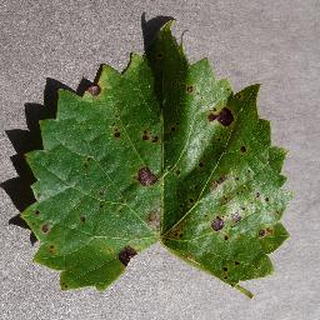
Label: grape_black_rot